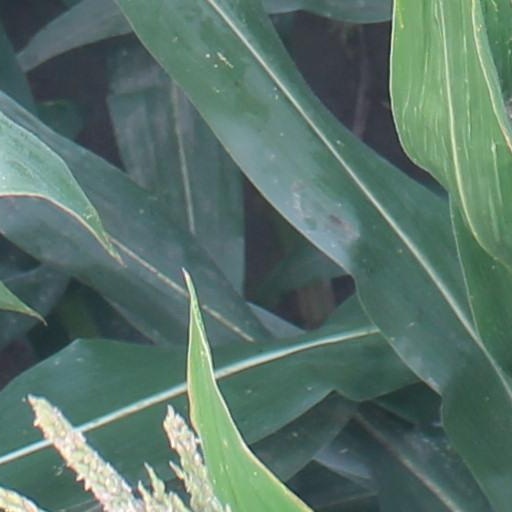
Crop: maize; corn